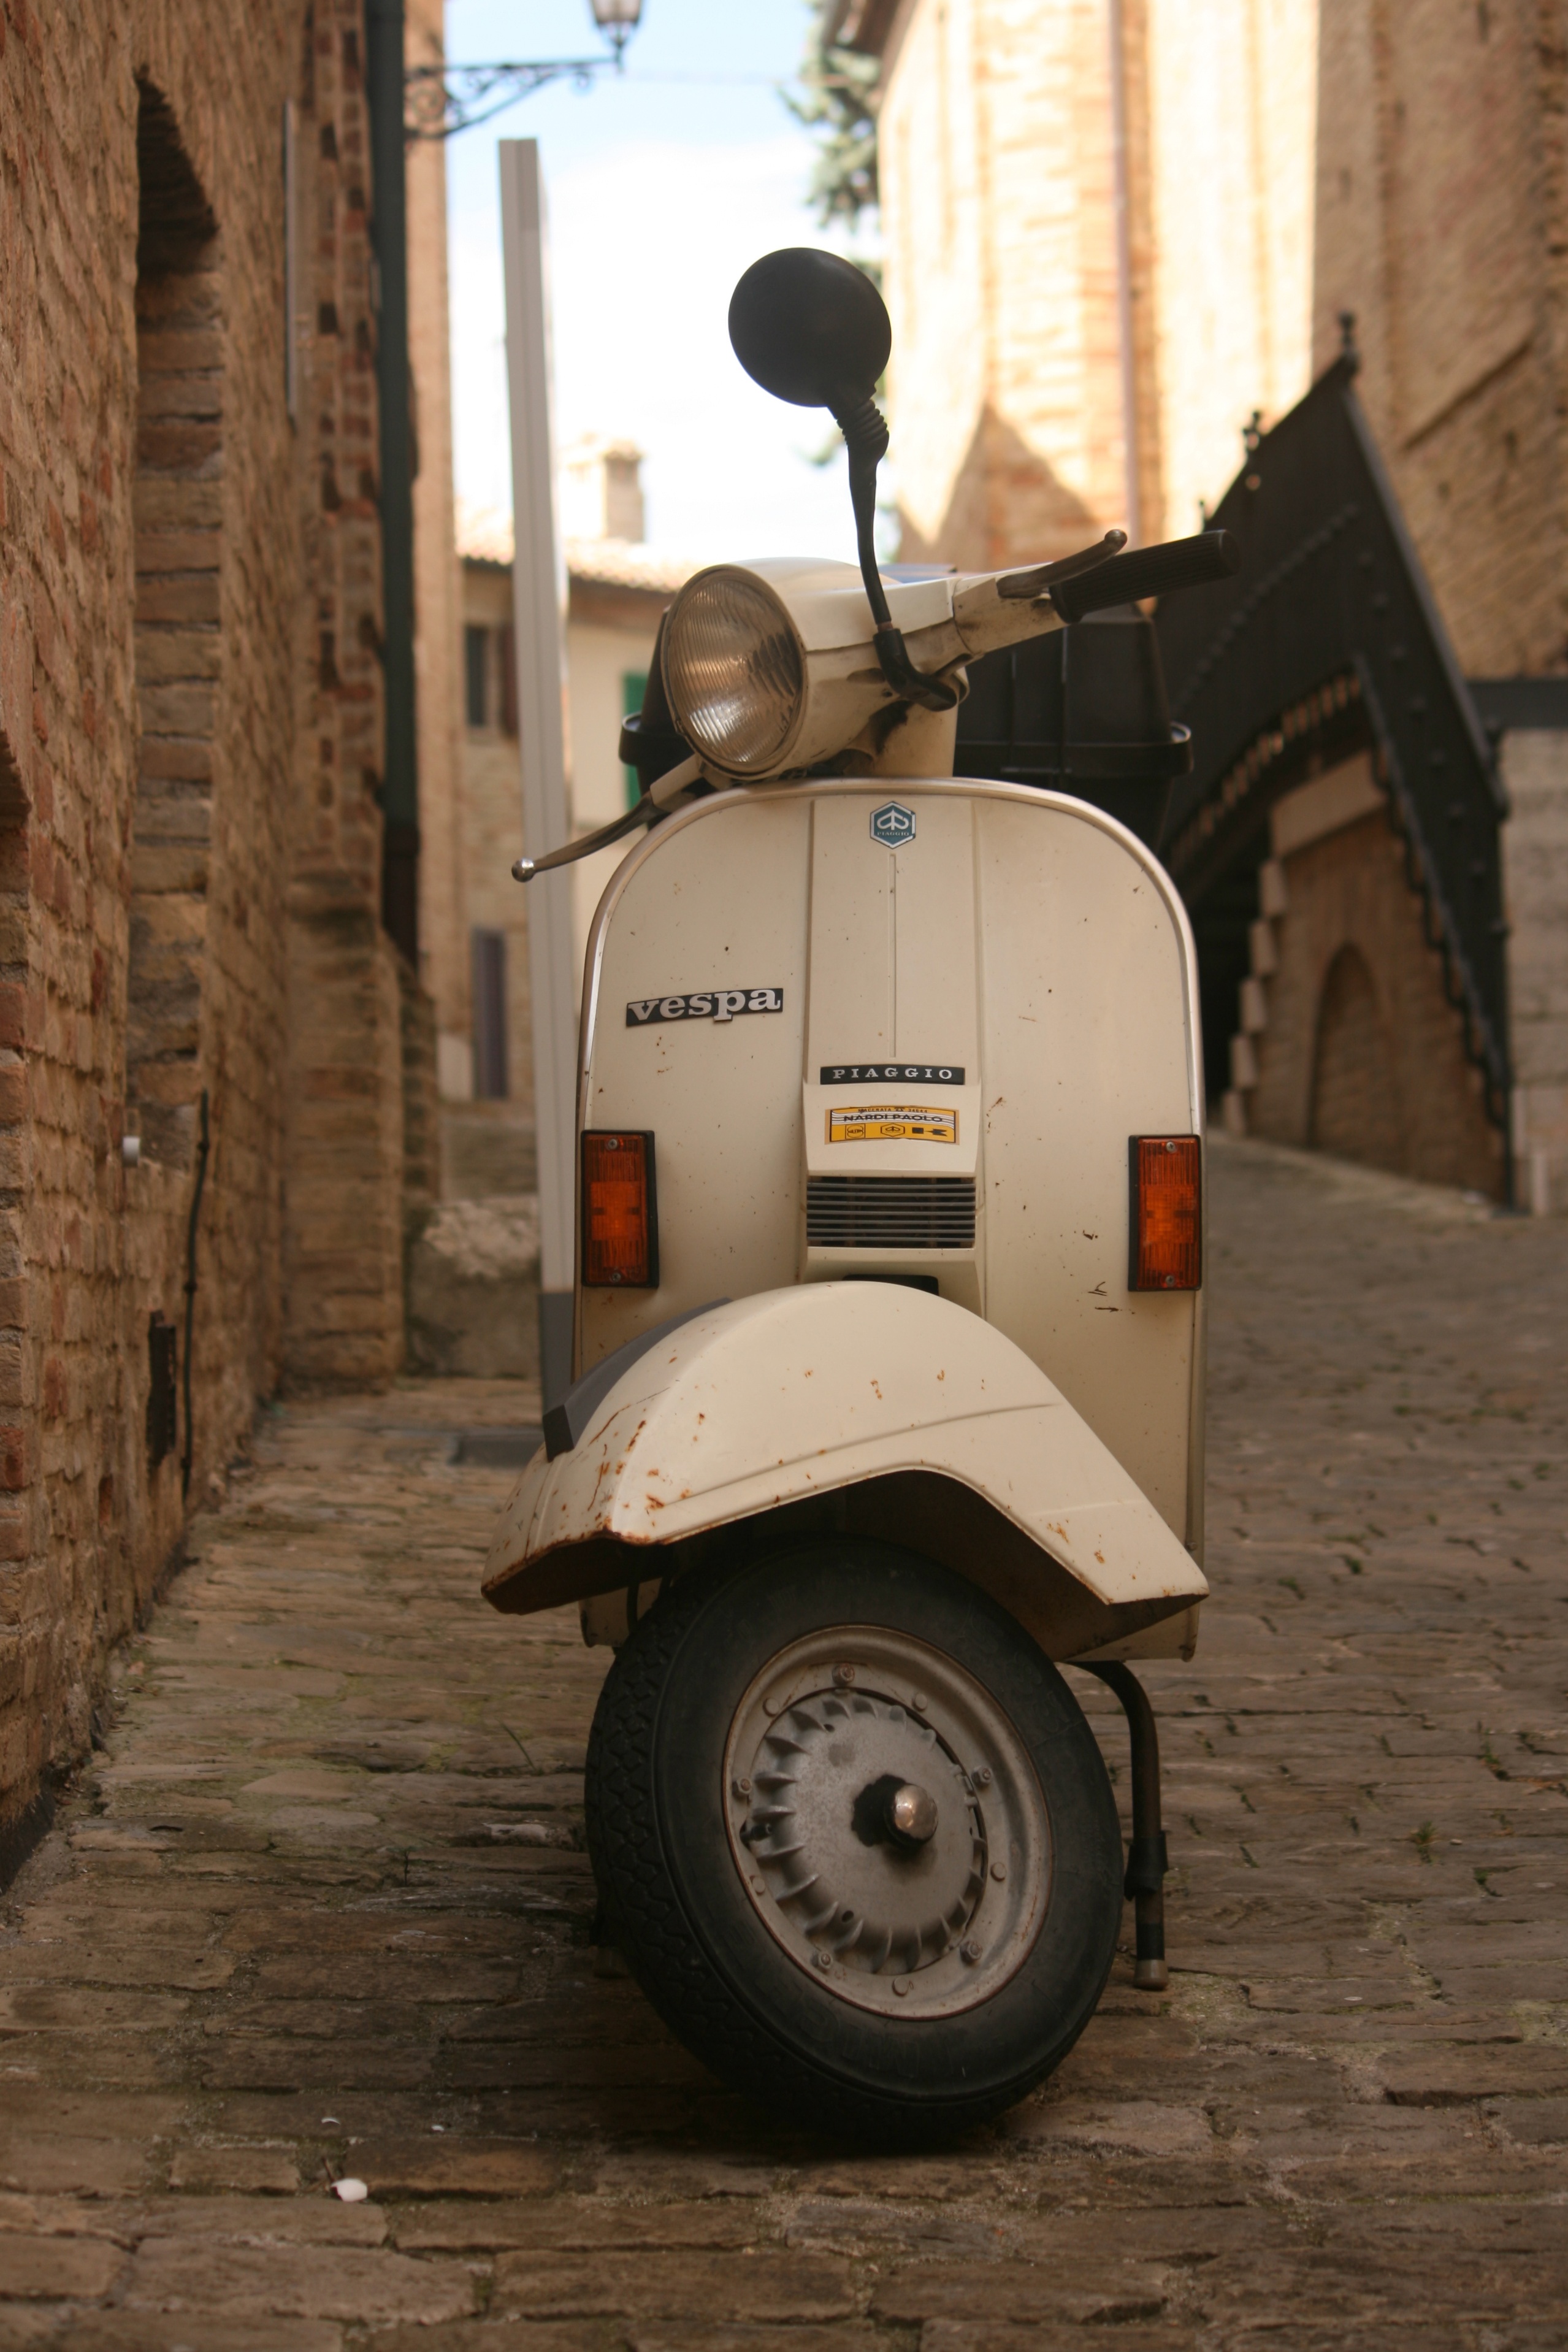
vintage, vehicle, scooter, piaggio, vespa, wasp, borgo